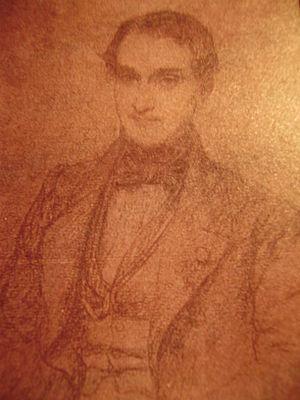
Alphonse du Bouëxic, comte de Guichen, propriétaire du Plantier de Costebelle
Le Plantier de Costebelle est une maison d’architecture néo-palladienne construite à partir de 1857 par la baronne Hortense Pauline Husson de Prailly. Située dans la commune de Hyères-les-Palmiers, dans le département du Var, sur le versant est du mont des Oiseaux et des collines de Costebelle, la propriété surplombe la rade d'Hyères, la presqu'île de Giens et les îles de Porquerolles et de Port-Cros. Lieu de villégiature dans la deuxième moitié du XIXᵉ siècle pour d’éminents ecclésiastiques, la « Villa des Palmiers » accueille également l’écrivain légitimiste Armand de Pontmartin. Mais la plus illustre visite à ce jour reste le passage à la Villa des Palmiers, de la reine Victoria accompagnée de la princesse Henri de Battenberg, en 1892.